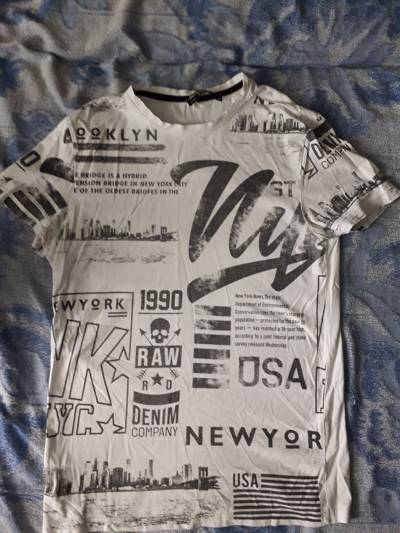
Waste category: clothes